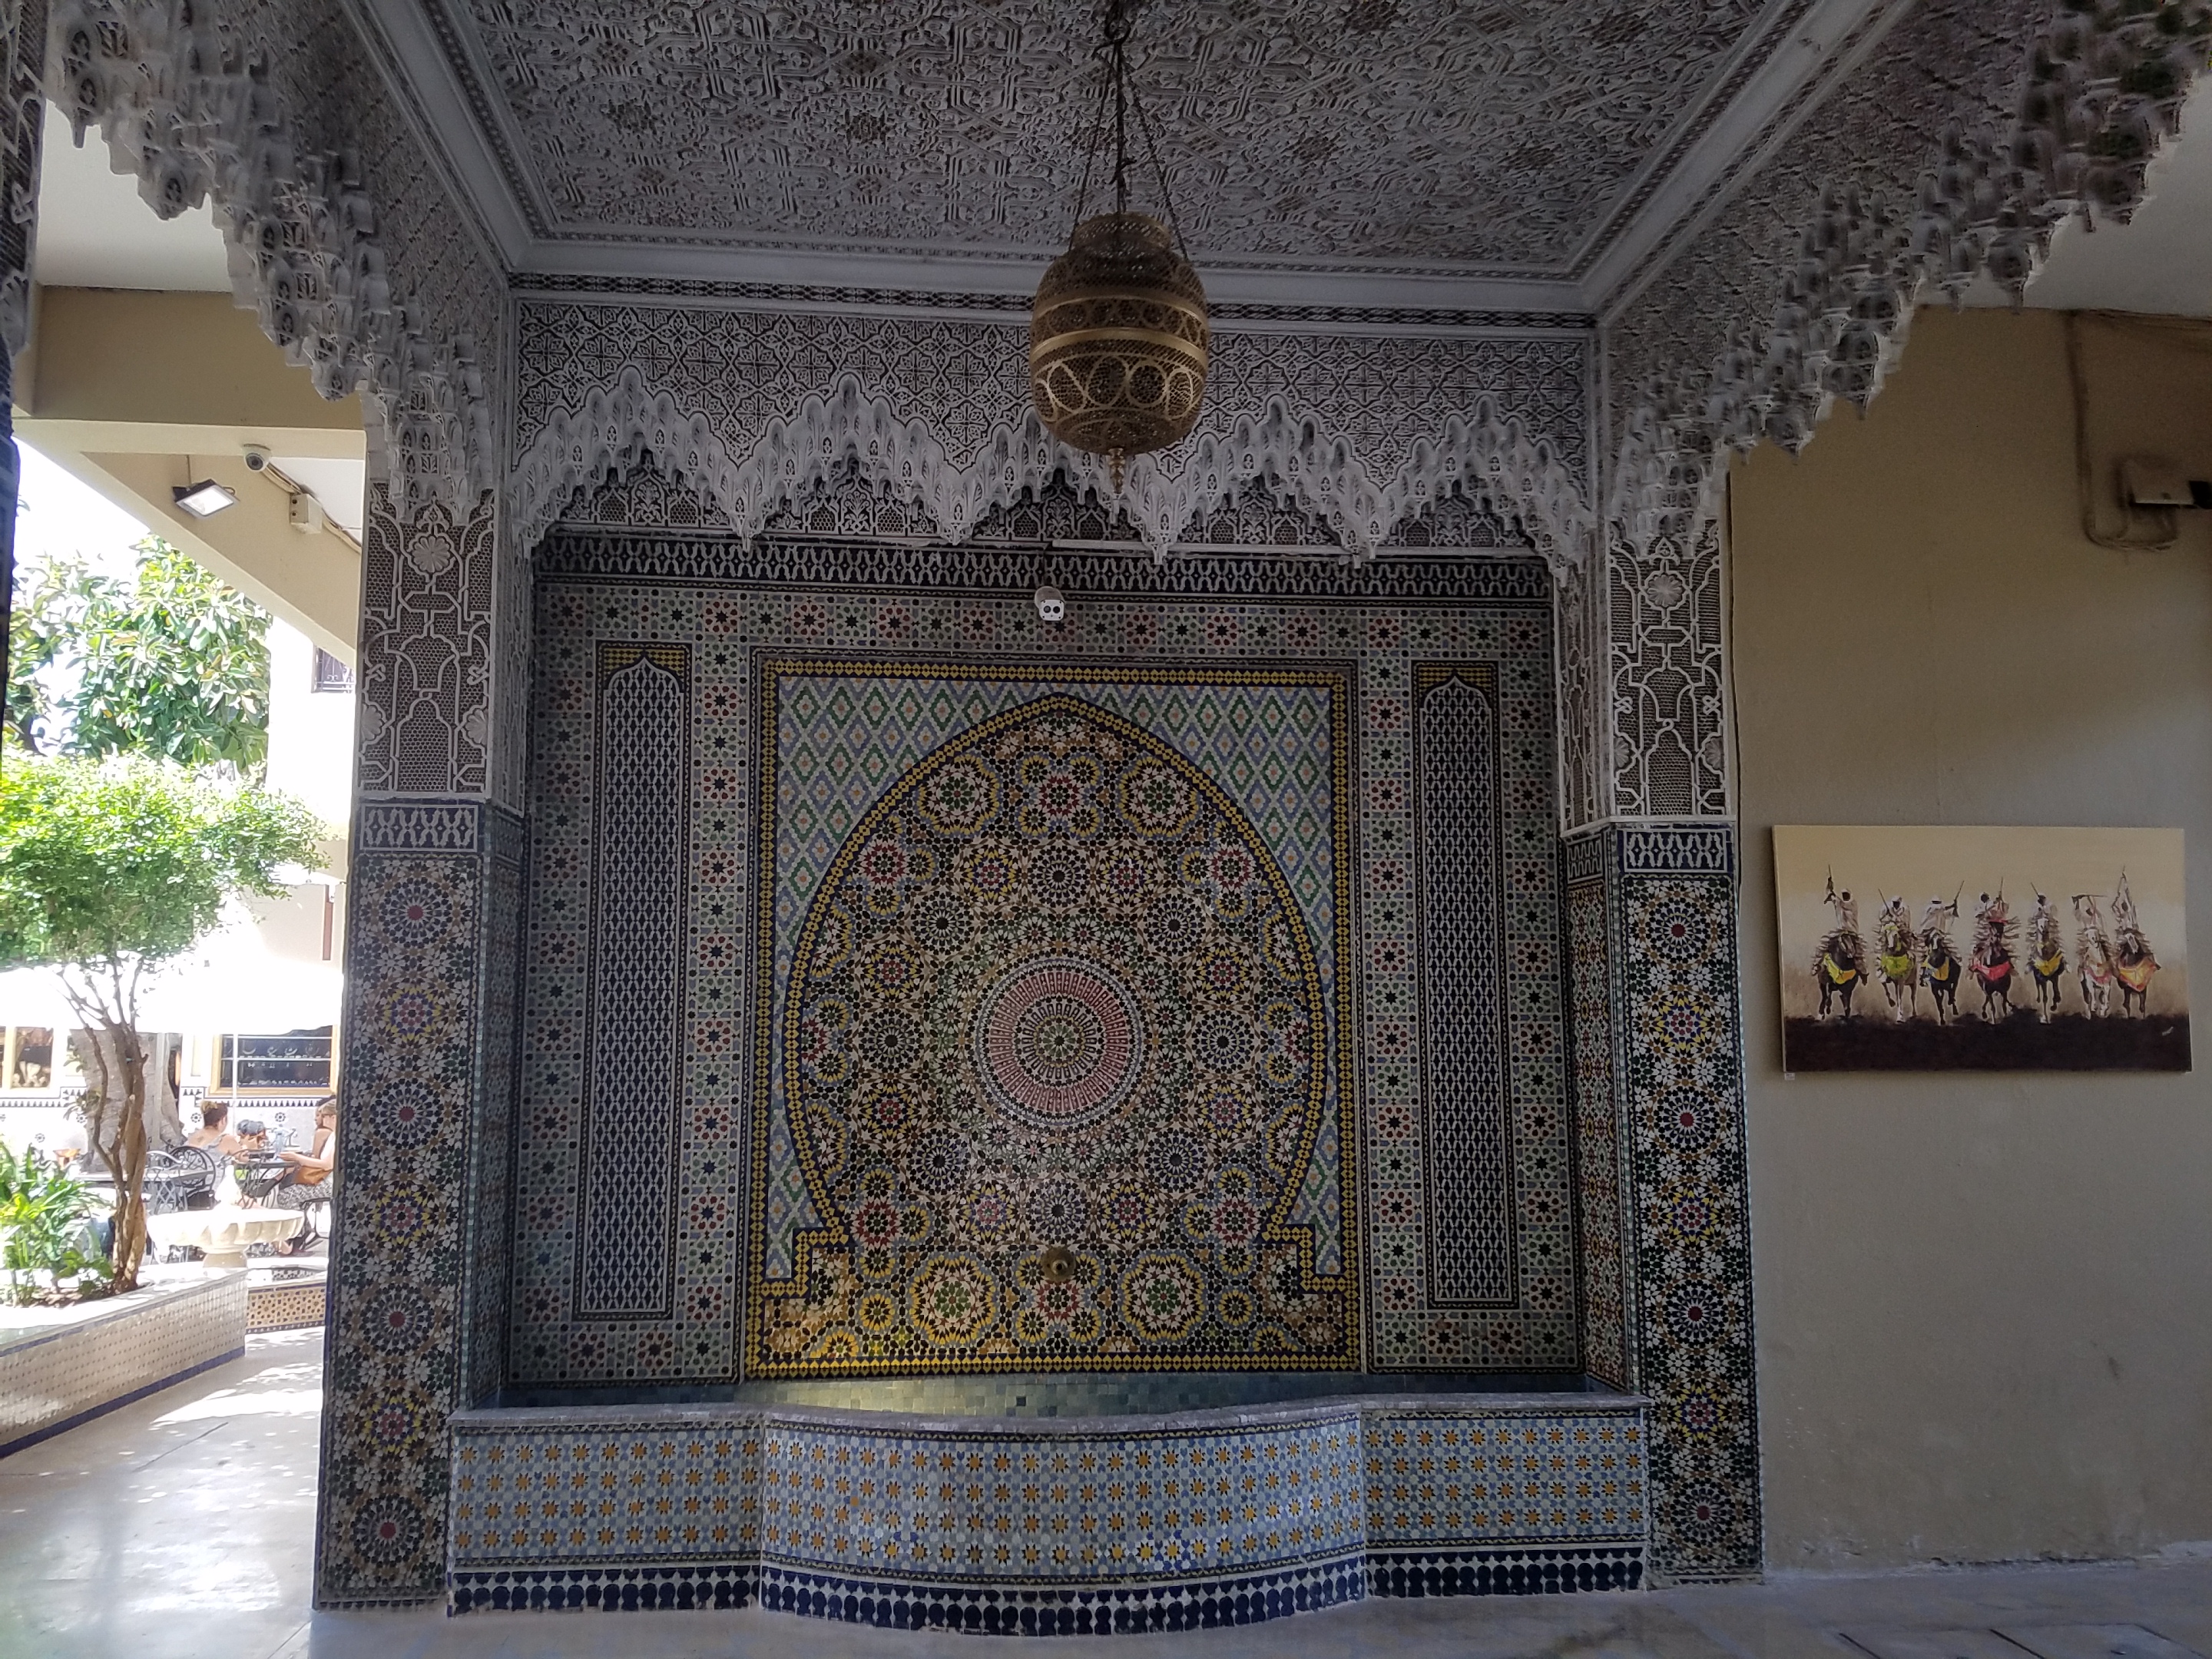
art, holy places, architecture, building, room, interior design, ceiling, arch, house, tile, symmetry, carving, door, place of worship